Afghanistan

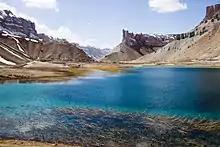
Band-e Amir National Park

Following the effective collapse of the Islamic Republic of Afghanistan during the 2021 Taliban offensive, the Taliban declared the country an Islamic Emirate. A new caretaker government was announced on 7 September. , only the Russian Federation has recognized the Islamic Emirate of Afghanistan as the "de jure" government of Afghanistan. According to the V-Dem Democracy indices Afghanistan in 2023 was the third least electoral democratic country in Asia.